Anna B. Eckstein

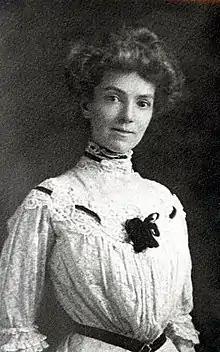
Eckstein

Anna Bernhardine Eckstein (14 June 1868 – 16 October 1947) was a German champion of world peace, who trained as a teacher and campaigned for peace across the world. She gathered six million signatures on a petition and, in 1913, was nominated for the Nobel Peace Prize. The outbreak of the First World War interrupted her plans but her ideas influenced the Kellogg–Briand Pact of 1928.